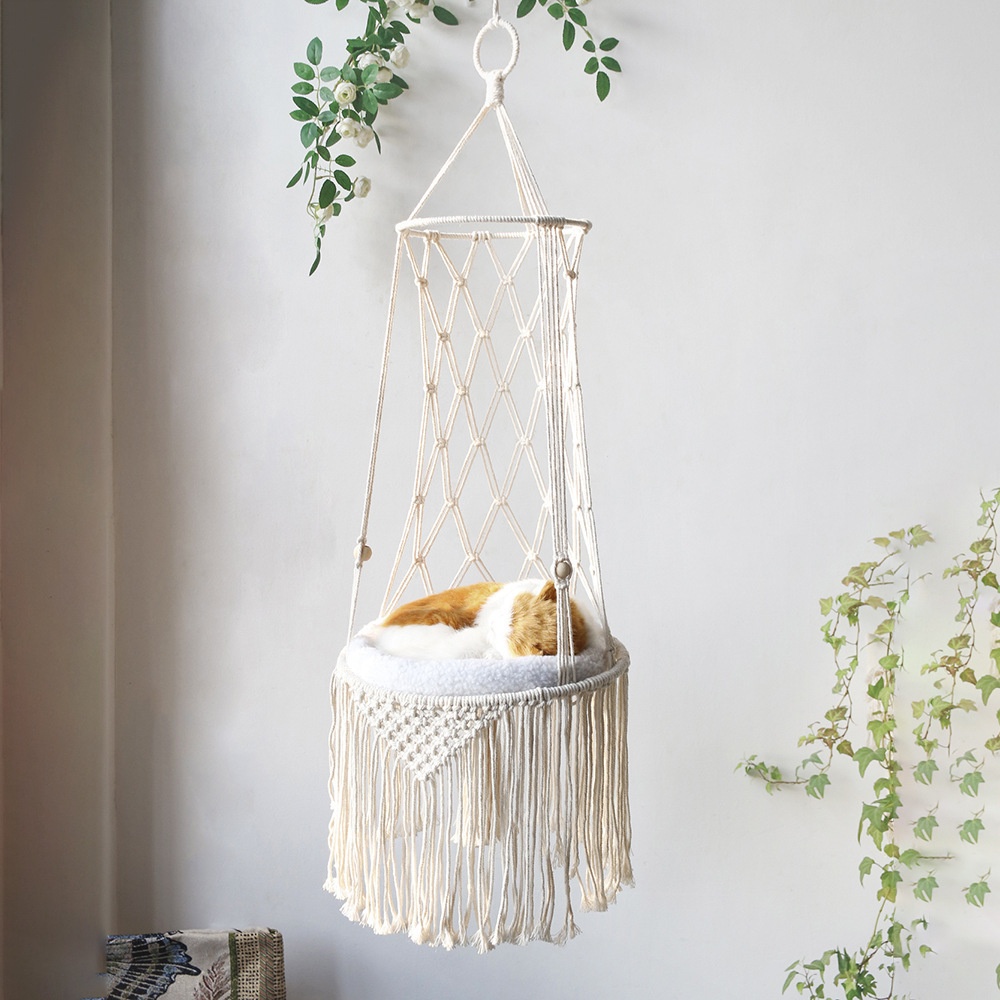
Lit suspendu en macramé pour animaux
Lit suspendu en macramé pour animaux de compagnie Hamac pour chat en macramé Hamac mural pour chat Hamac pour chat en macramé Lit pour chat en macramé - Cadeaux pour animaux de compagnie Hamac Balançoire pour chat en macramé
Brand: JACARRE
Category: Animals & Pet Supplies > Pet Supplies > Cat Supplies > Cat Furniture > Cat Perches & Shelves